The Bonnie Banks o' Loch Lomond

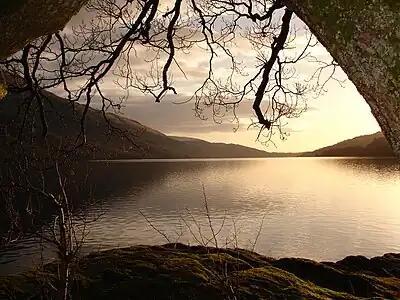
View of Loch Lomond, December 2005

"The Bonnie Banks o' Loch Lomond" (or "Loch Lomond") is a traditional Scottish folk song (Roud No. 9598). Its origins are thought to date to the Jacobite rising of 1745.